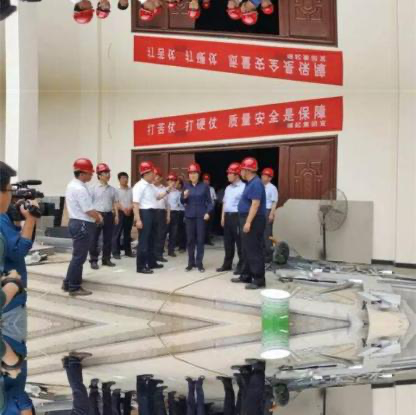
Objects in the image:
label: helmet
label: helmet
label: helmet
label: helmet
label: helmet
label: helmet
label: helmet
label: helmet
label: helmet
label: head
label: head
label: helmet
label: helmet
label: helmet
label: helmet
label: helmet
label: helmet
label: helmet
label: helmet
label: helmet
label: head
label: head